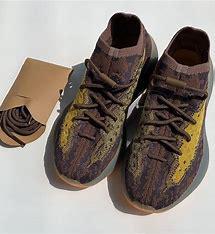
Brand: Adidas
Model: Yeezy Boost 380